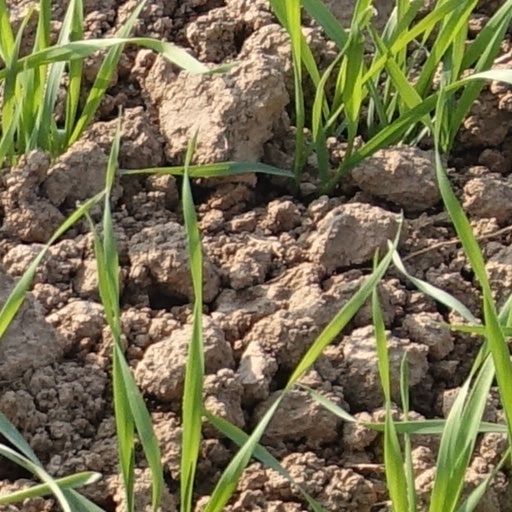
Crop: wheat